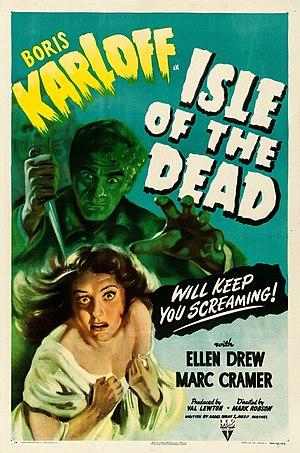
L'Île des morts est un film américain réalisé par Mark Robson, sorti en 1945.